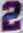
Number: 2